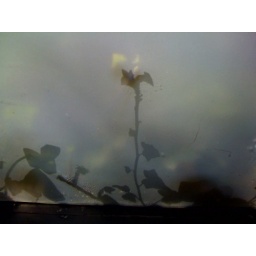
~//~//I dig this... it's a reflection in a window of a flower or a weed... who knows...